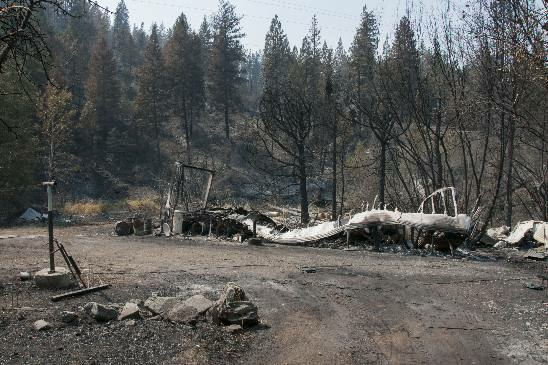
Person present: No